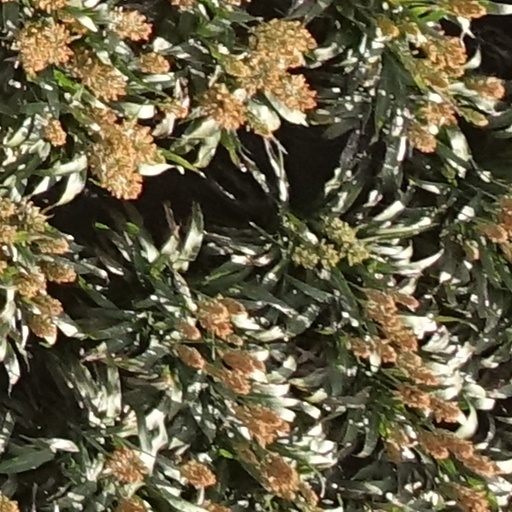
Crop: sorghum